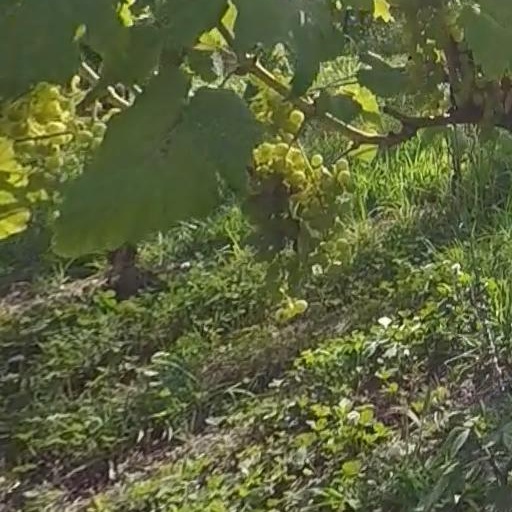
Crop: grape